East Side Fire Station

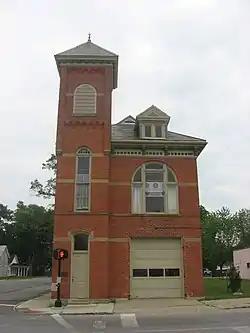

The East Side Fire Station, at Douglas and Hopkins Sts. in Defiance, Ohio, was built in 1889. It was listed on the National Register of Historic Places in 1976.